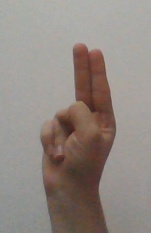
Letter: taa